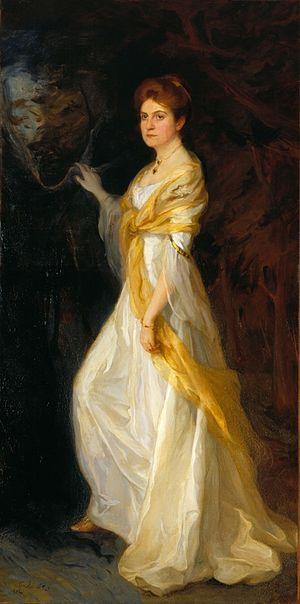
Corisande Emma Louise Ida de Gramont, dite « Corise », née à Chaumes-en-Brie le 8 août 1880 et morte à Neuilly-sur-Seine le 5 mars 1977, est une aristocrate française, appartenant à la Maison de Gramont.
Philip Alexius de László, né Fülöp Elek Laub, est un peintre britannique d'origine hongroise né à Pest le 30 avril 1869 et mort à Hampstead le 22 novembre 1937.